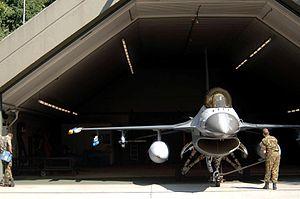
Un hangar est un bâtiment souvent réduit à une couverture et servant à abriter des véhicules, des aéronefs, à stocker des récoltes, les fourrages, des matériaux. Le mot hangar provient d'un dialecte français du nord.